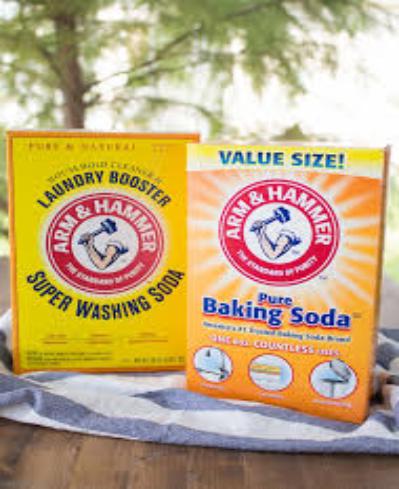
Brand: Bacon soda
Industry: Food